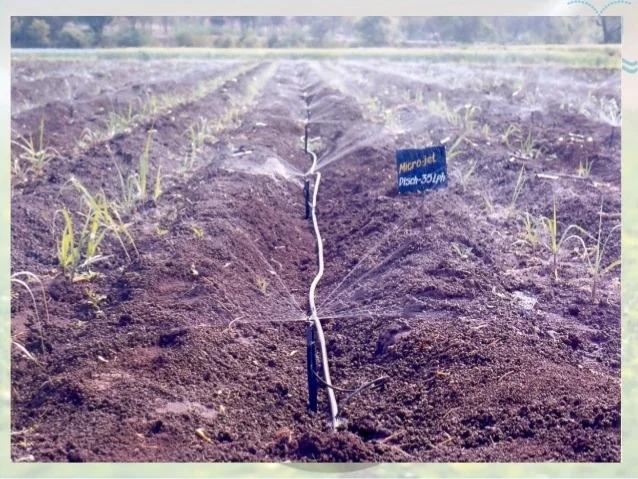
Shamba ambalo limejaa rutuba ya kutosha, limepigwa matuta na kupandwa mahindi juu yake na sasa mabomba ya maji yametandikwa ardhini ili kuweza kuyamwagilia.